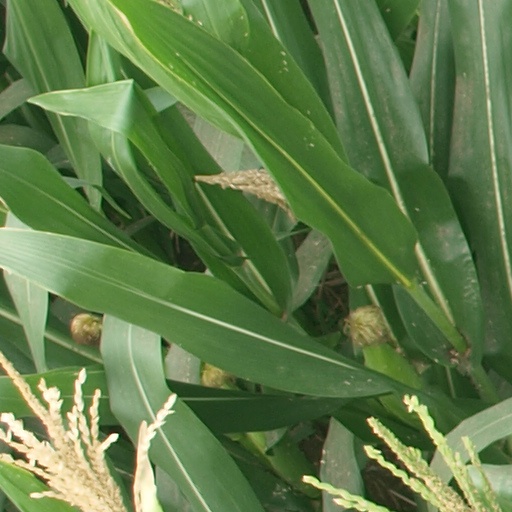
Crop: maize; corn